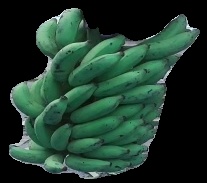
Variety: elakki-bale
Grade: grade3